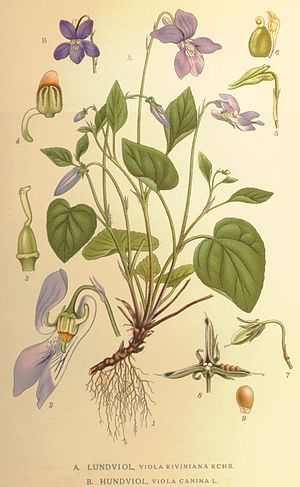
Kratviol / Billeder
Kratviol, ofte skrevet krat-viol, er en 5-20 cm høj urt, der vokser i skove og krat. Kratviol ligner skovviol, men et kendetegn er f.eks. farven på blomstens spore, der er hvidlig eller i det mindste lysere end kronbladene. Hos skovviol er sporen violet og mørkere end kronbladene. De to arter kratviol og skovviol er forbundet ved talrige mellemformer.